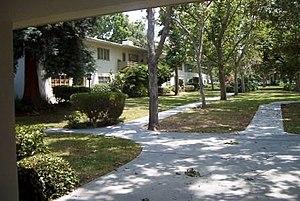
Liste complète des 135 National Historic Landmarks de Californie.